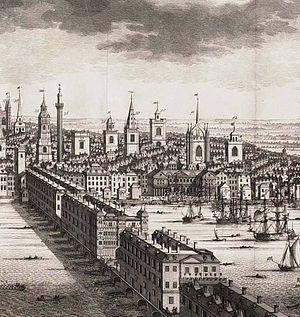
1710 est une année commune commençant un mercredi.
Cette page concerne l’année 1209 du calendrier julien.